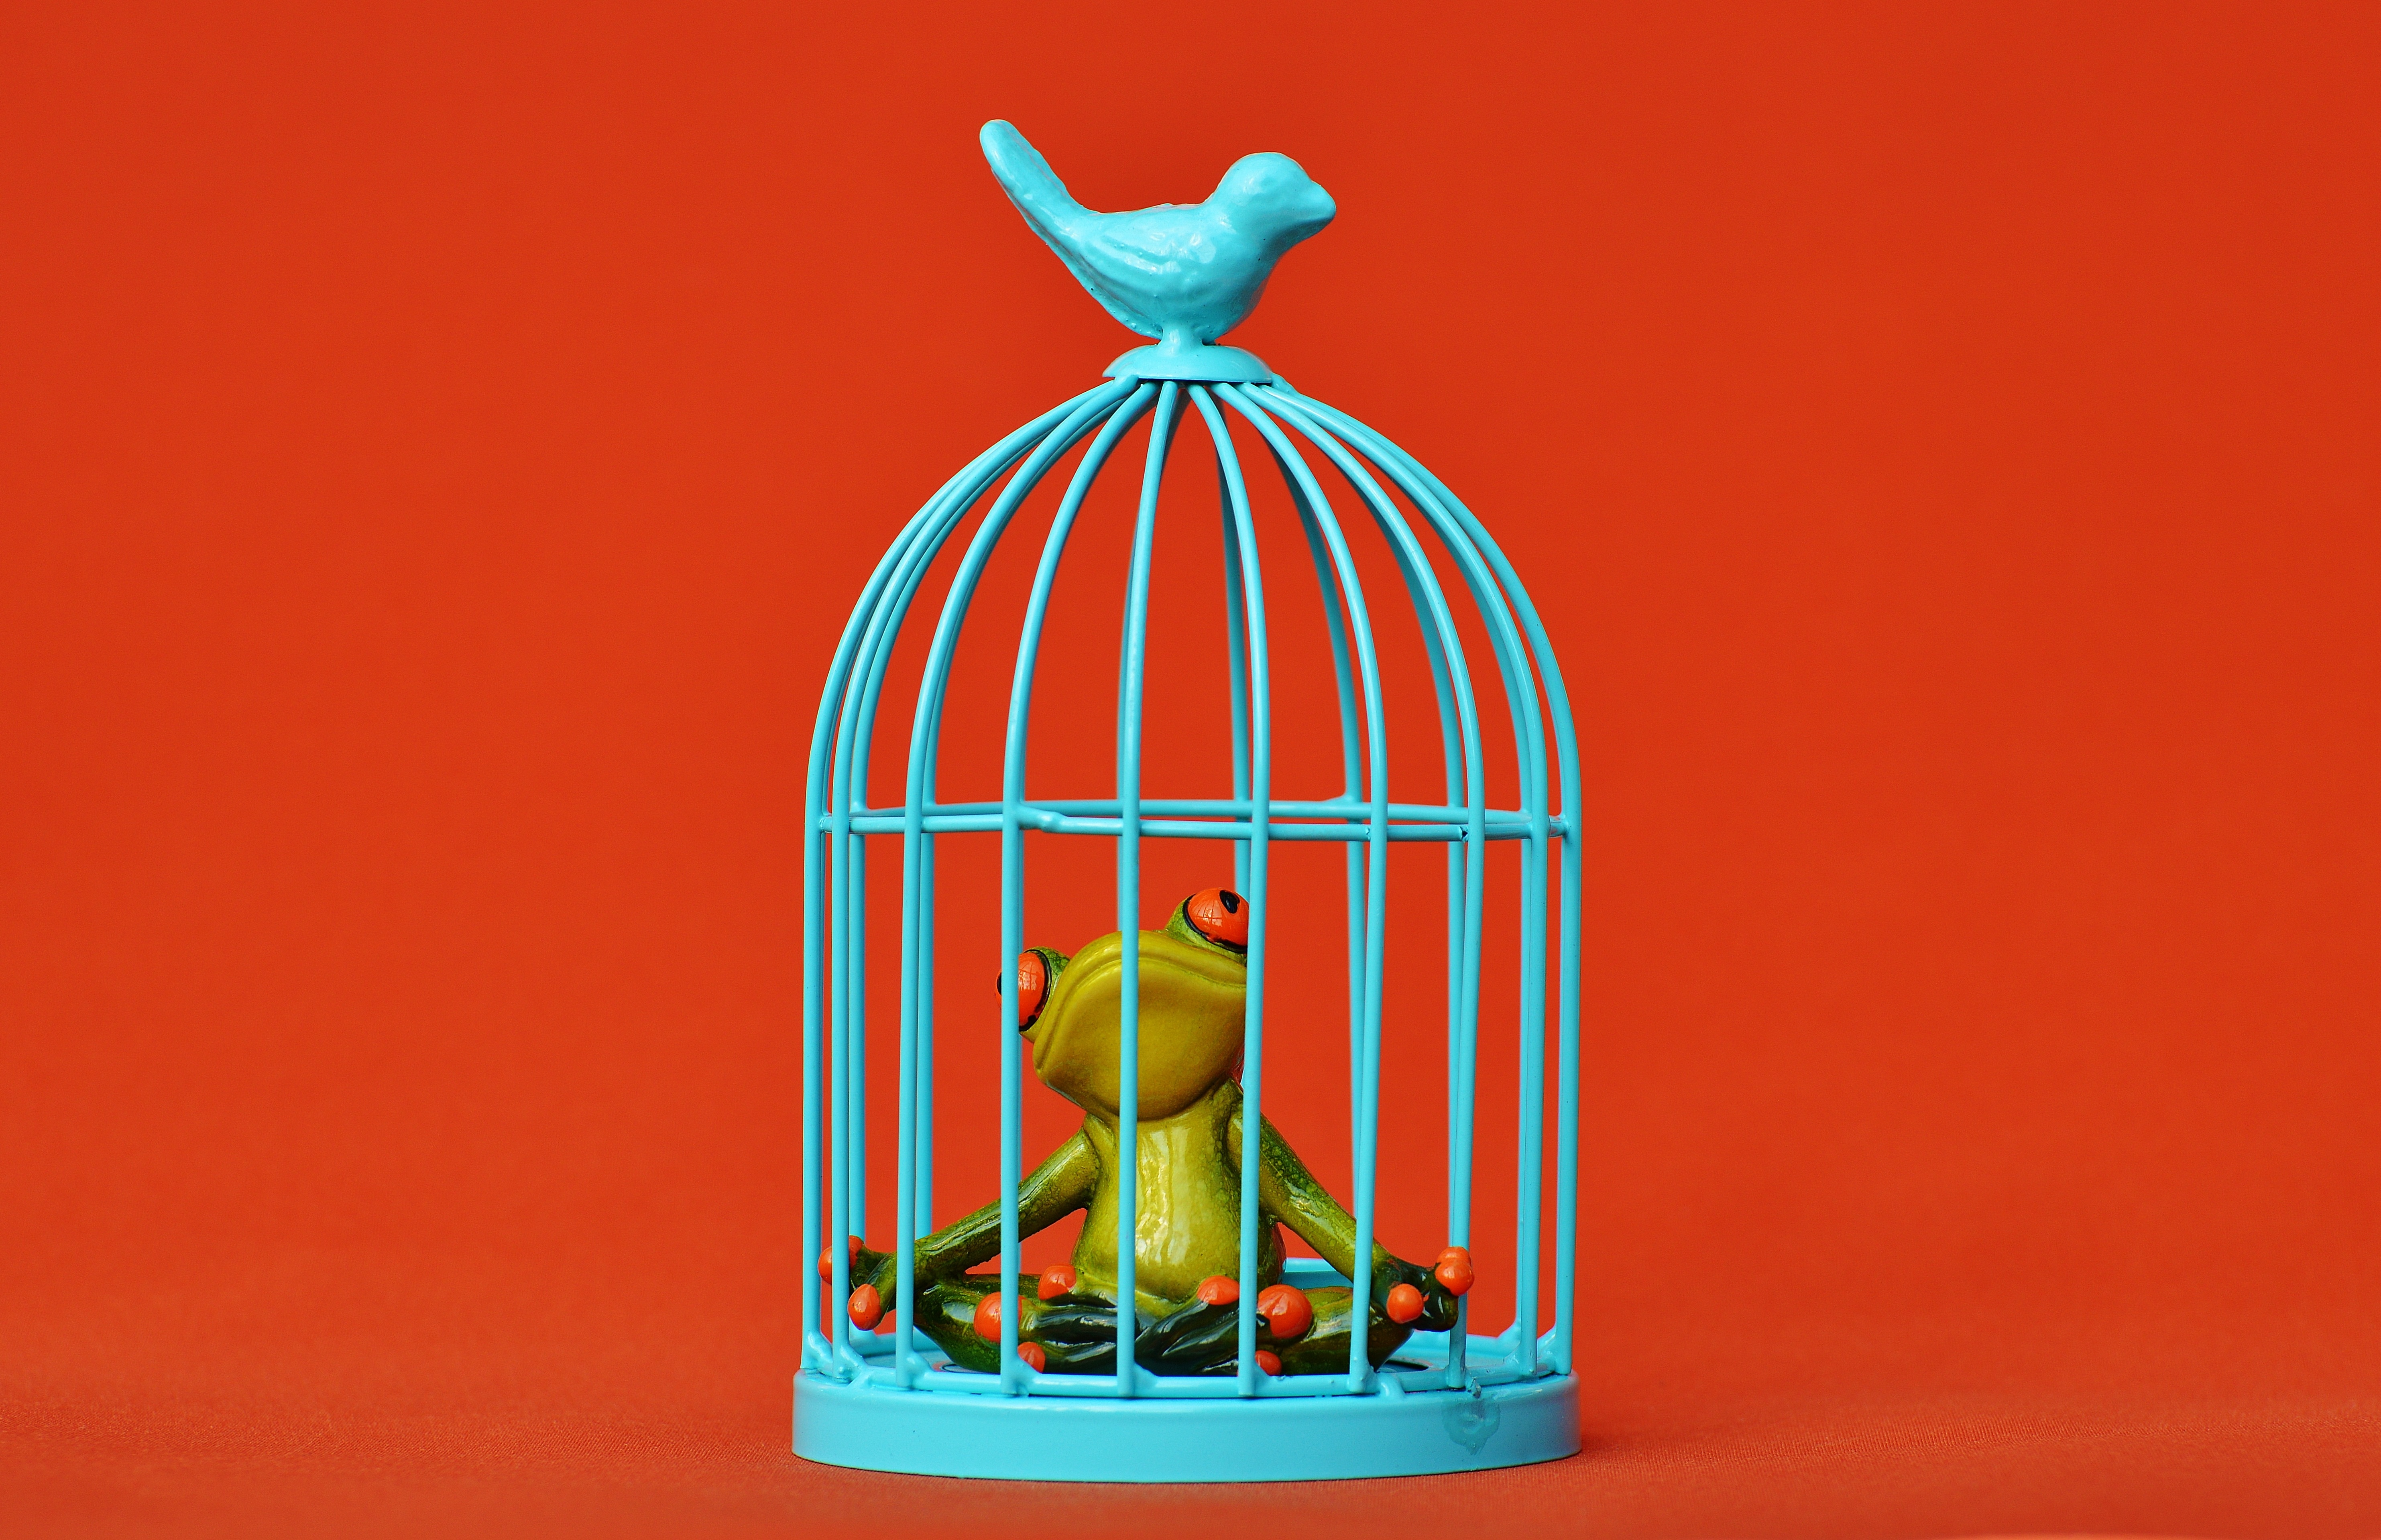
cute, frog, cage, sad, fun, captivity, figure, illustration, prison, funny, grid, caught, caged, imprisoned, bird cage